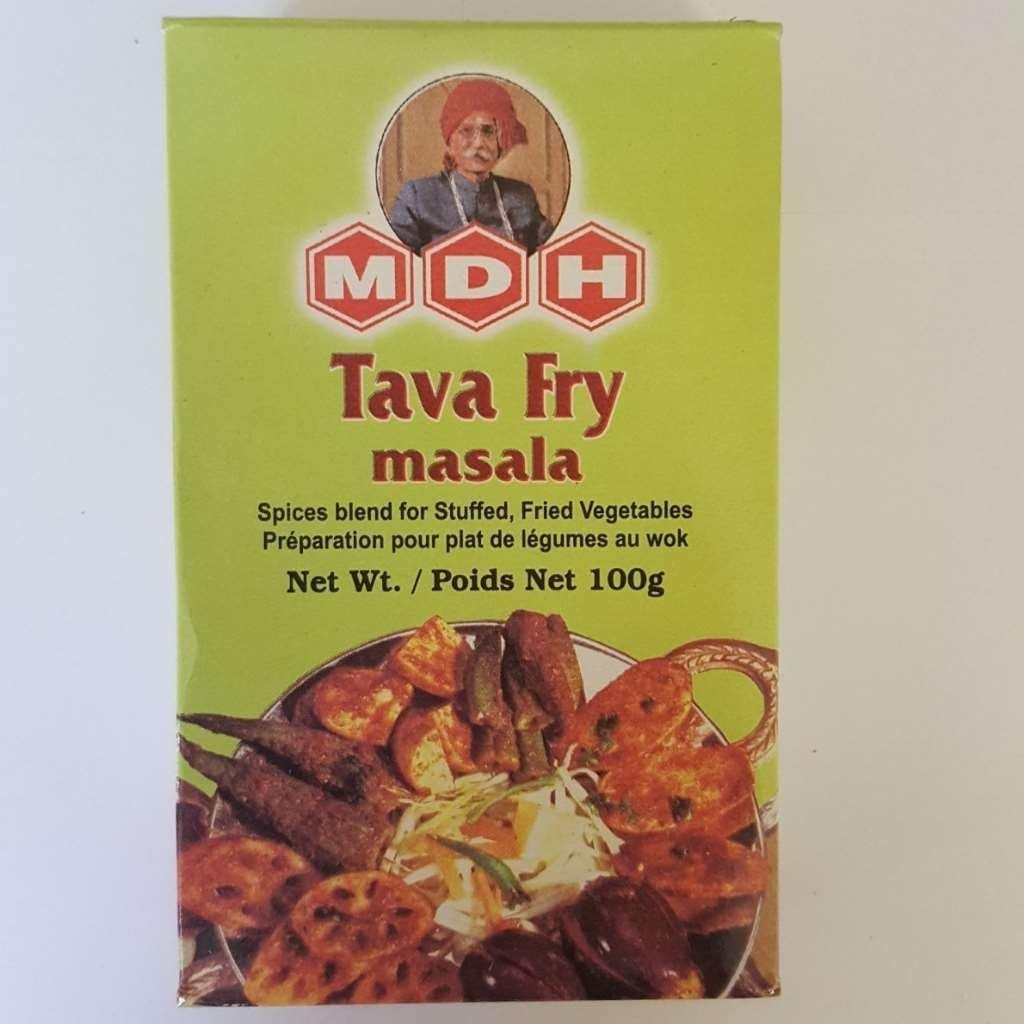
Item Name: MDH - Tava Fry Masala - 100g
Bullet Point: Tava Fry Masala
Product Description: Spices Blend For Stuffed, Fried Vegetables
Value: 3.53
Unit: Ounce

Price: 6.49